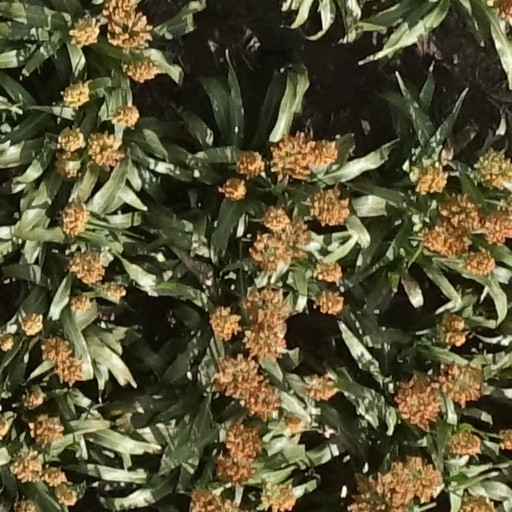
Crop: sorghum